Myles Weston

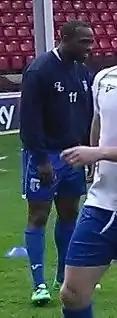
Weston with Gillingham in 2014

Myles Arthur Eugene Wesley Weston (born 12 March 1988) is a professional footballer who plays as a left winger for club Hornchurch. Born in England, he represents Antigua and Barbuda at international level.